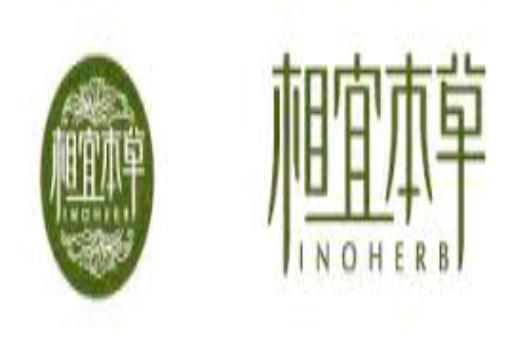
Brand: INOHERB-2
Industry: Necessities